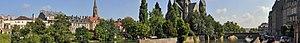
Metz (France): la Moselle, avec le Temple Neuf, le Pont des Roches et le Quai Paul Vautrin